1944 Tōnankai earthquake

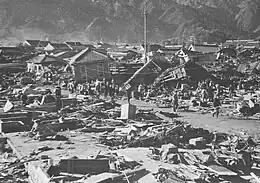

The 1944 Tōnankai earthquake occurred at 13:35 local time (04:35 UTC) on 7 December. It had an estimated magnitude of 8.1 on the moment magnitude scale (making it the strongest known earthquake of 1944) and a maximum felt intensity of greater than 5 Shindo (about VIII ("Severe") on the Mercalli intensity scale). It triggered a large tsunami that caused serious damage along the coast of Wakayama Prefecture and the Tōkai region. Together, the earthquake and tsunami caused 3,358 casualties.